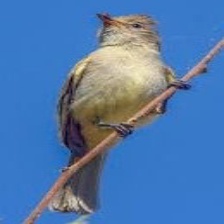
Species: NORTHERN BEARDLESS TYRANNULET
Scientific name: CAMPTOSTOMA IMBERBE